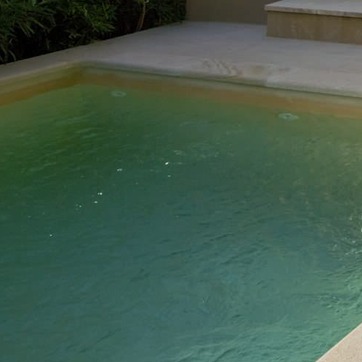
Material: water